Vietnamese cash

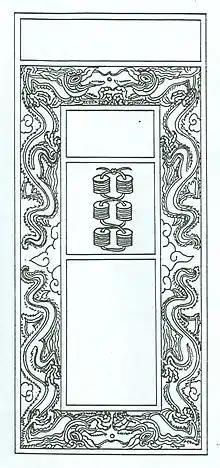
A "Đại Trần Thông Bảo Hội Sao" (大陳通寶會鈔) banknote of 1 "mân" (緡).

During the "Bắc thuộc" a number of Chinese currencies circulated in Vietnam, during this period precious metals like gold and silver were also used in commercial transactions but it wasn't until Vietnamese independence that the first natively produced cash coins would appear. The cash coins produced in Vietnam typically carried the era name of the period it was produced in.